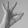
ASL letter: F